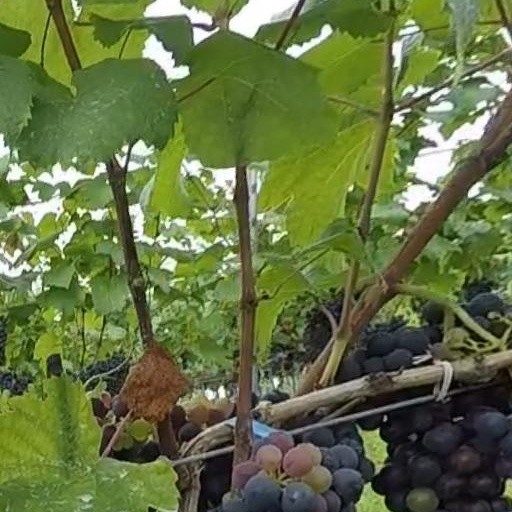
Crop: grape